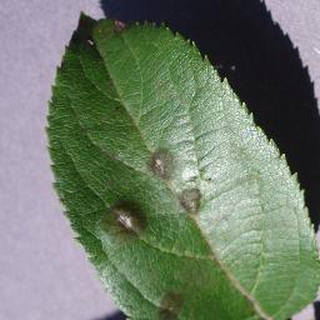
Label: apple_apple_scab